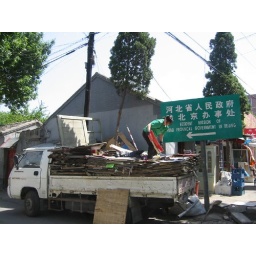
THis lady was stacking boxes in a truck every day in the hutong.